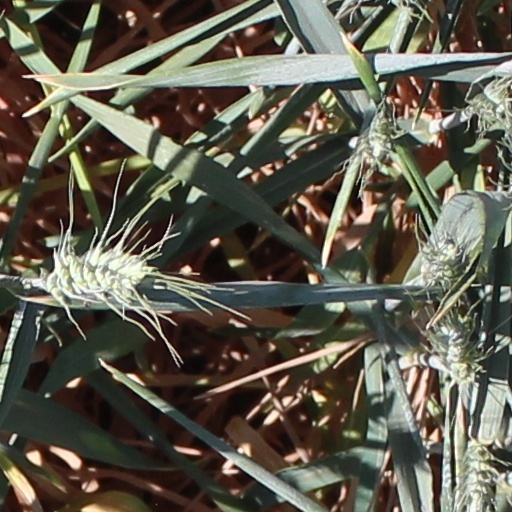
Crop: wheat